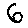
Label: 6